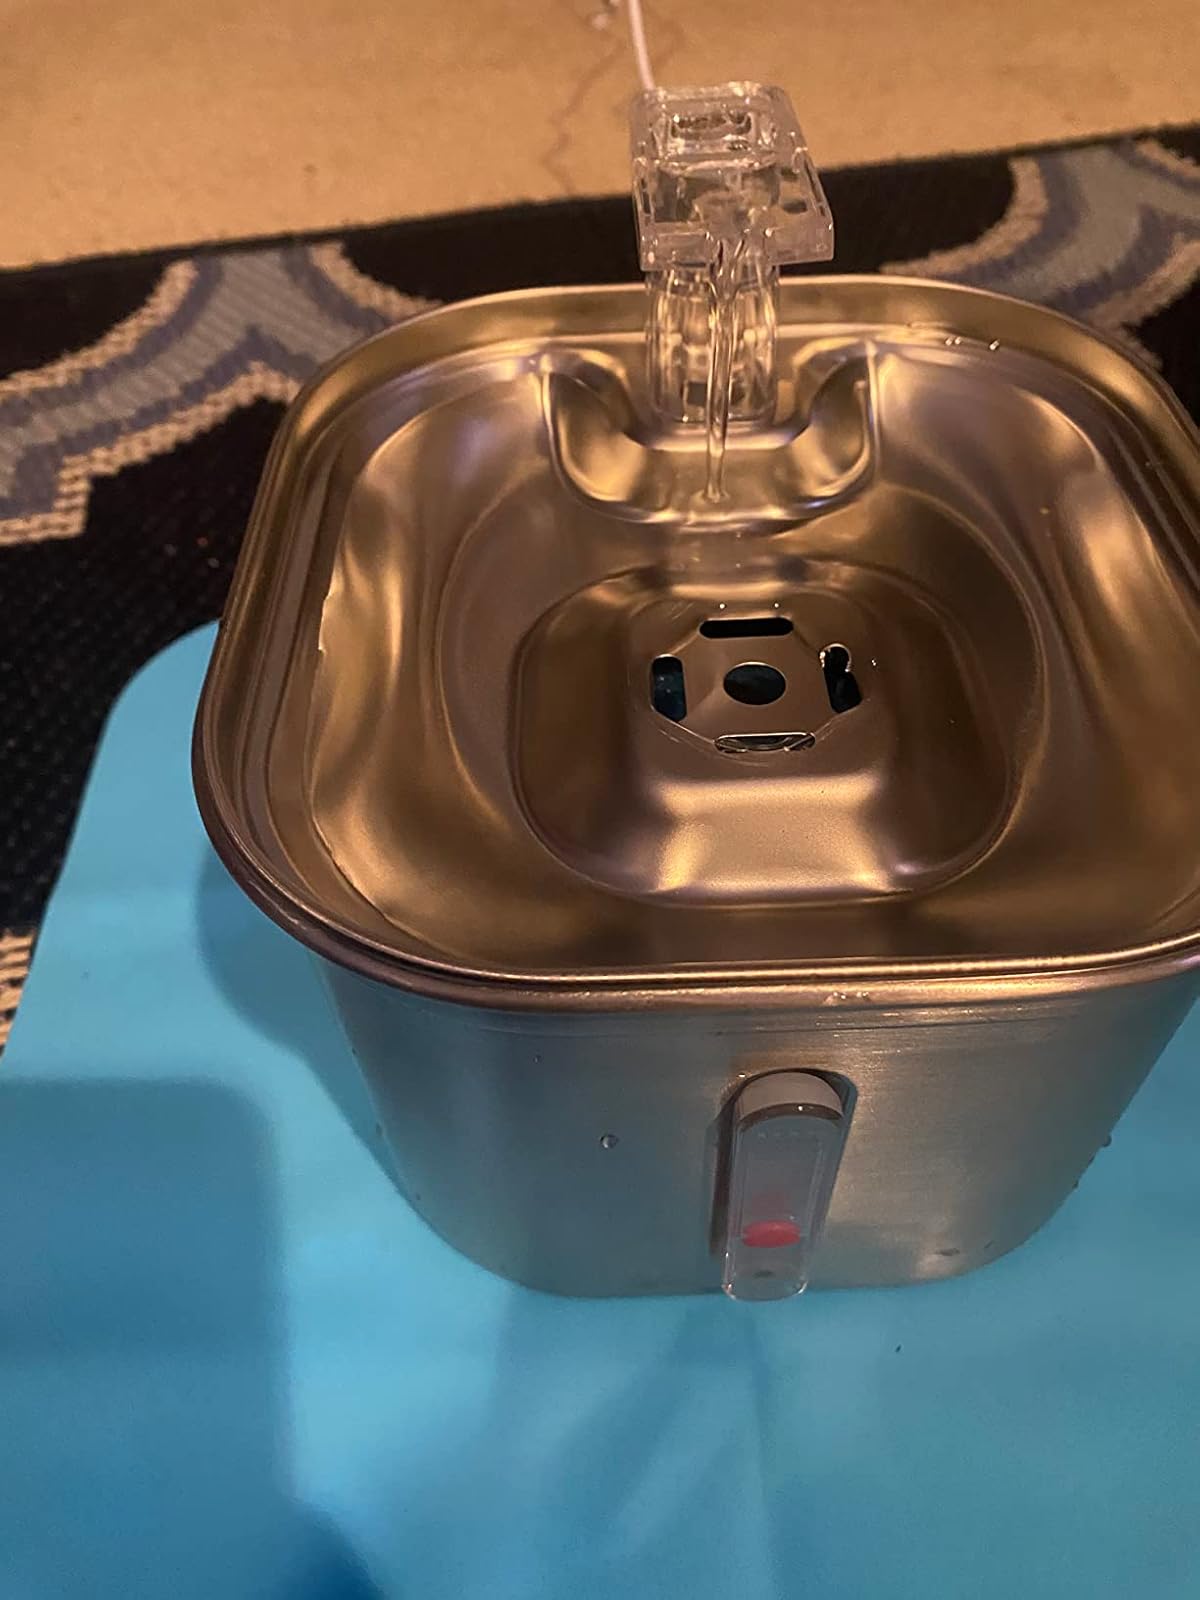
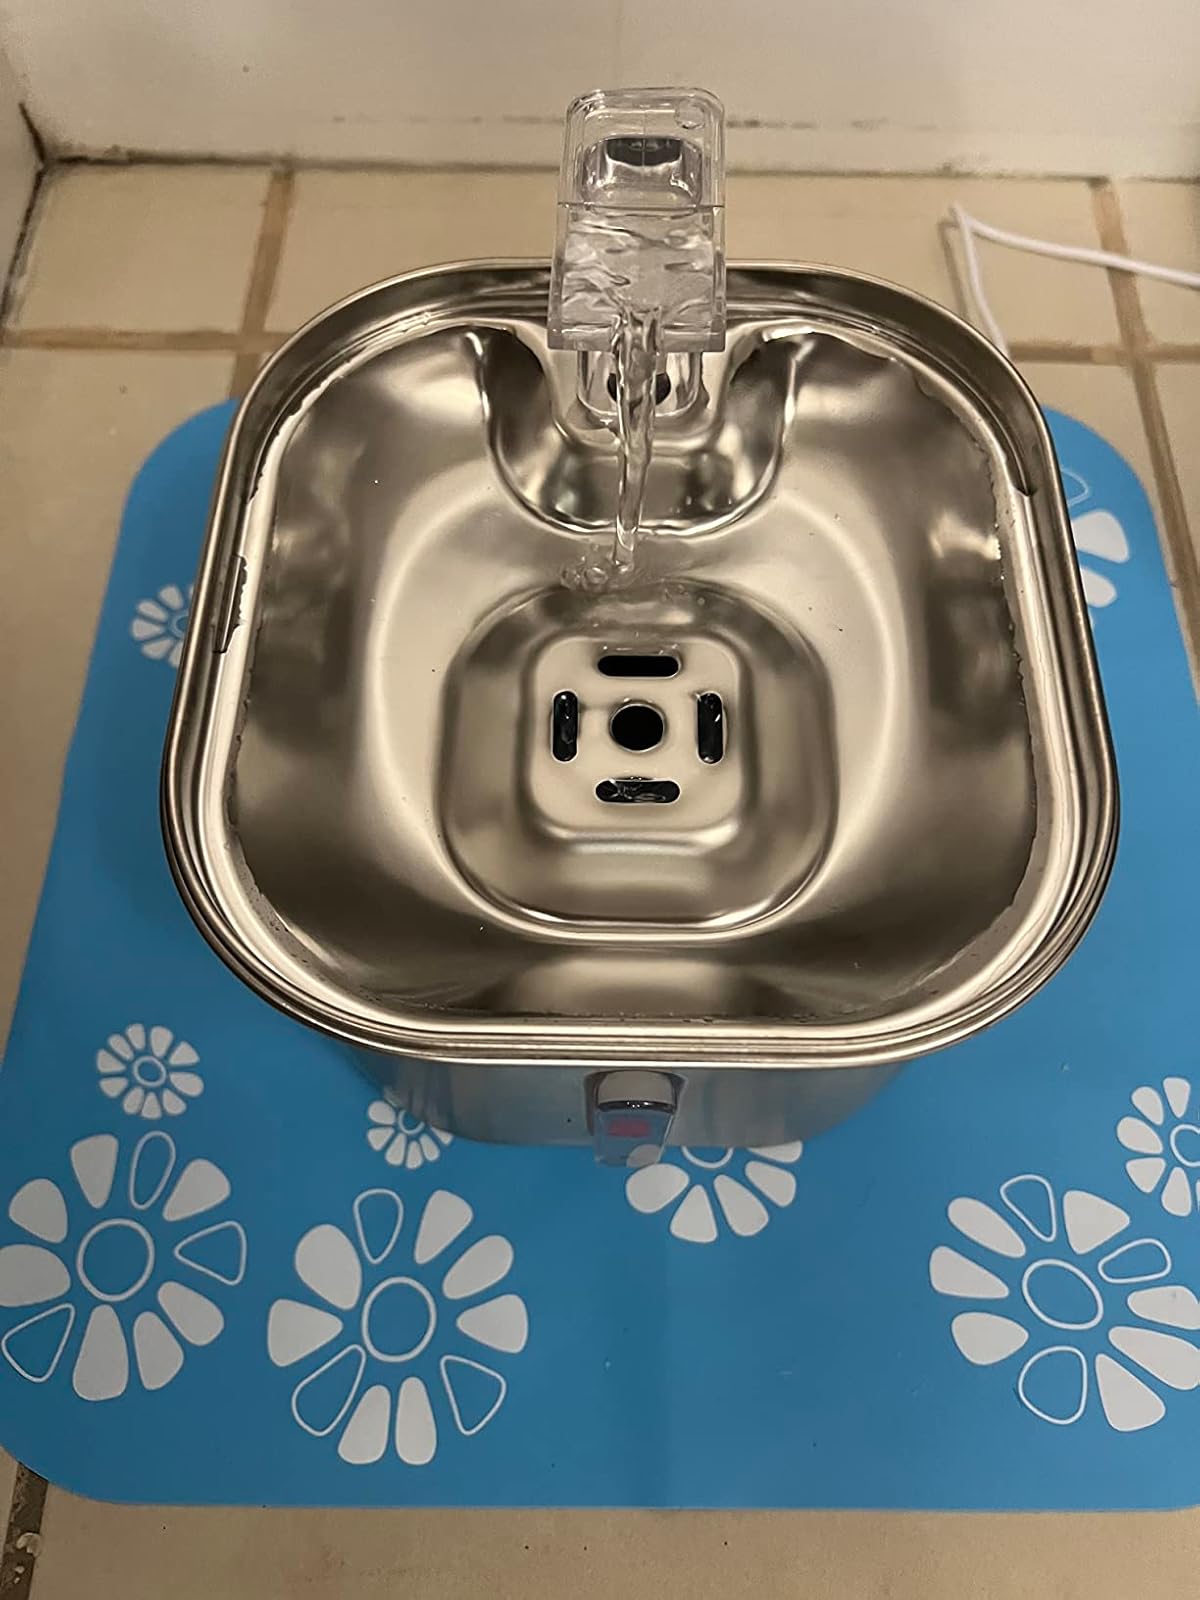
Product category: items_bowl
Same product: yes